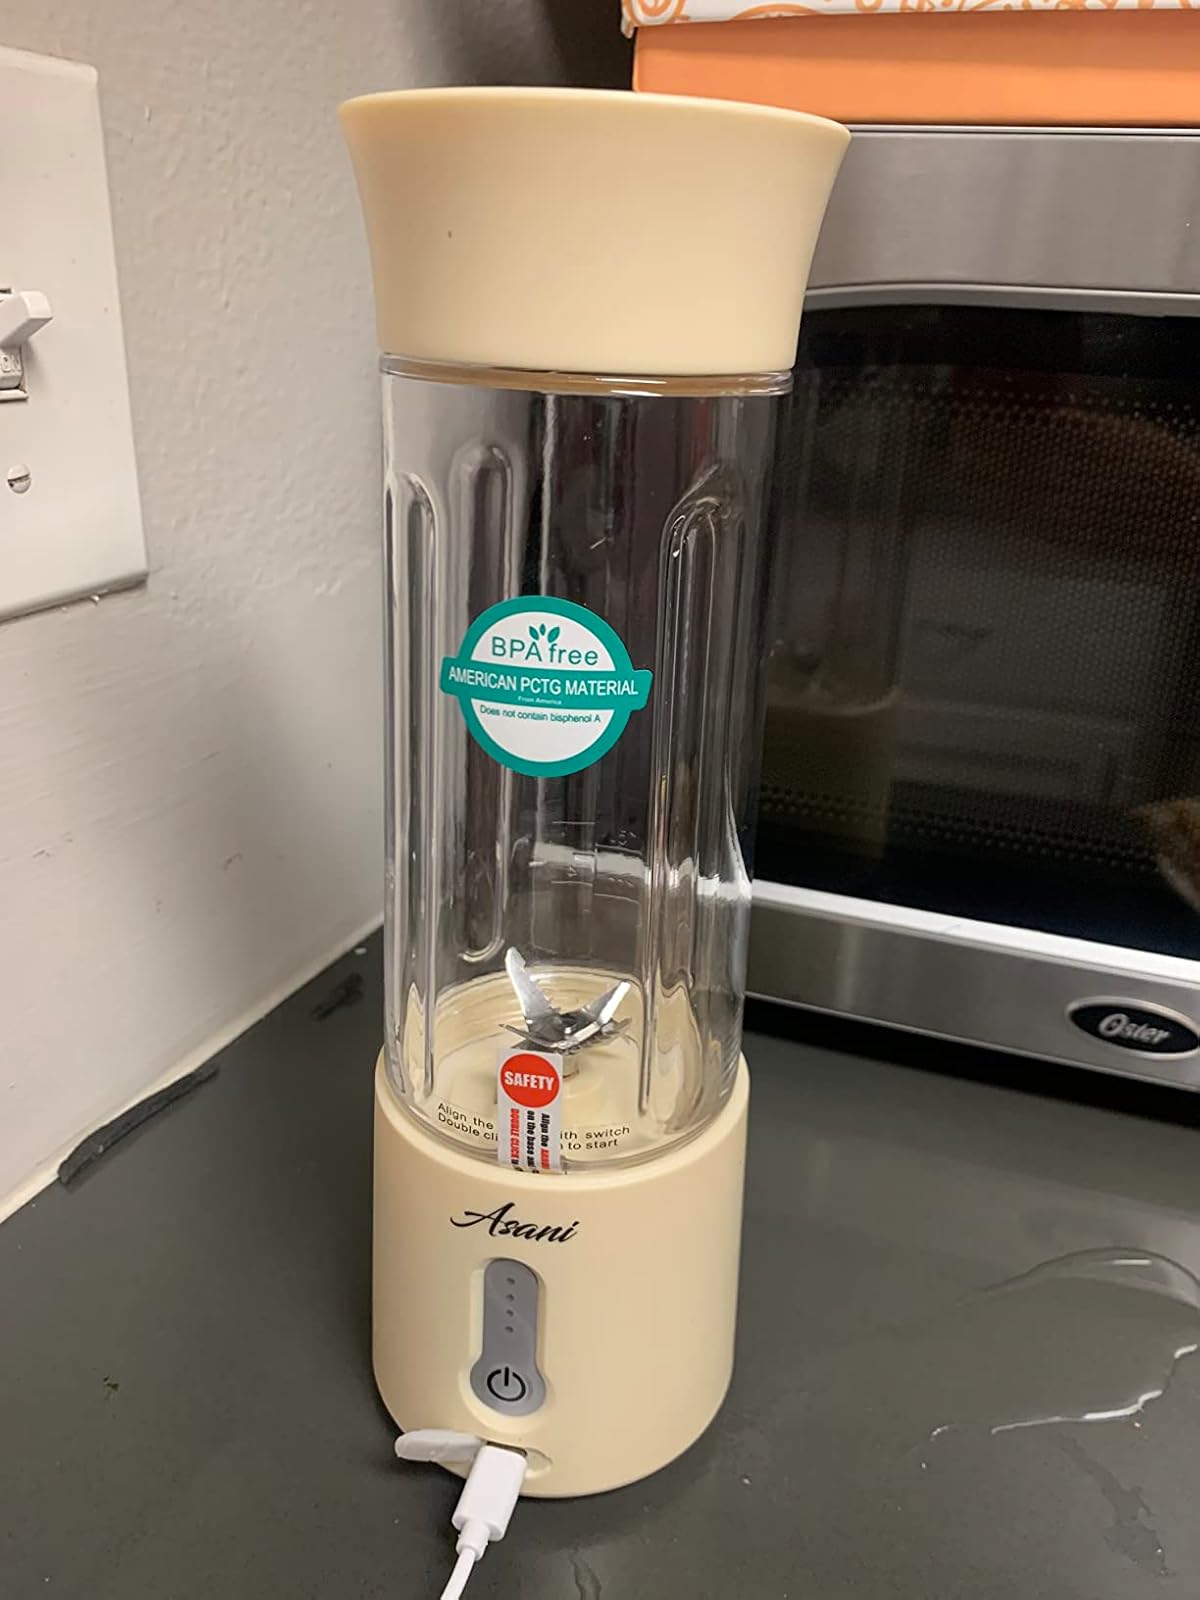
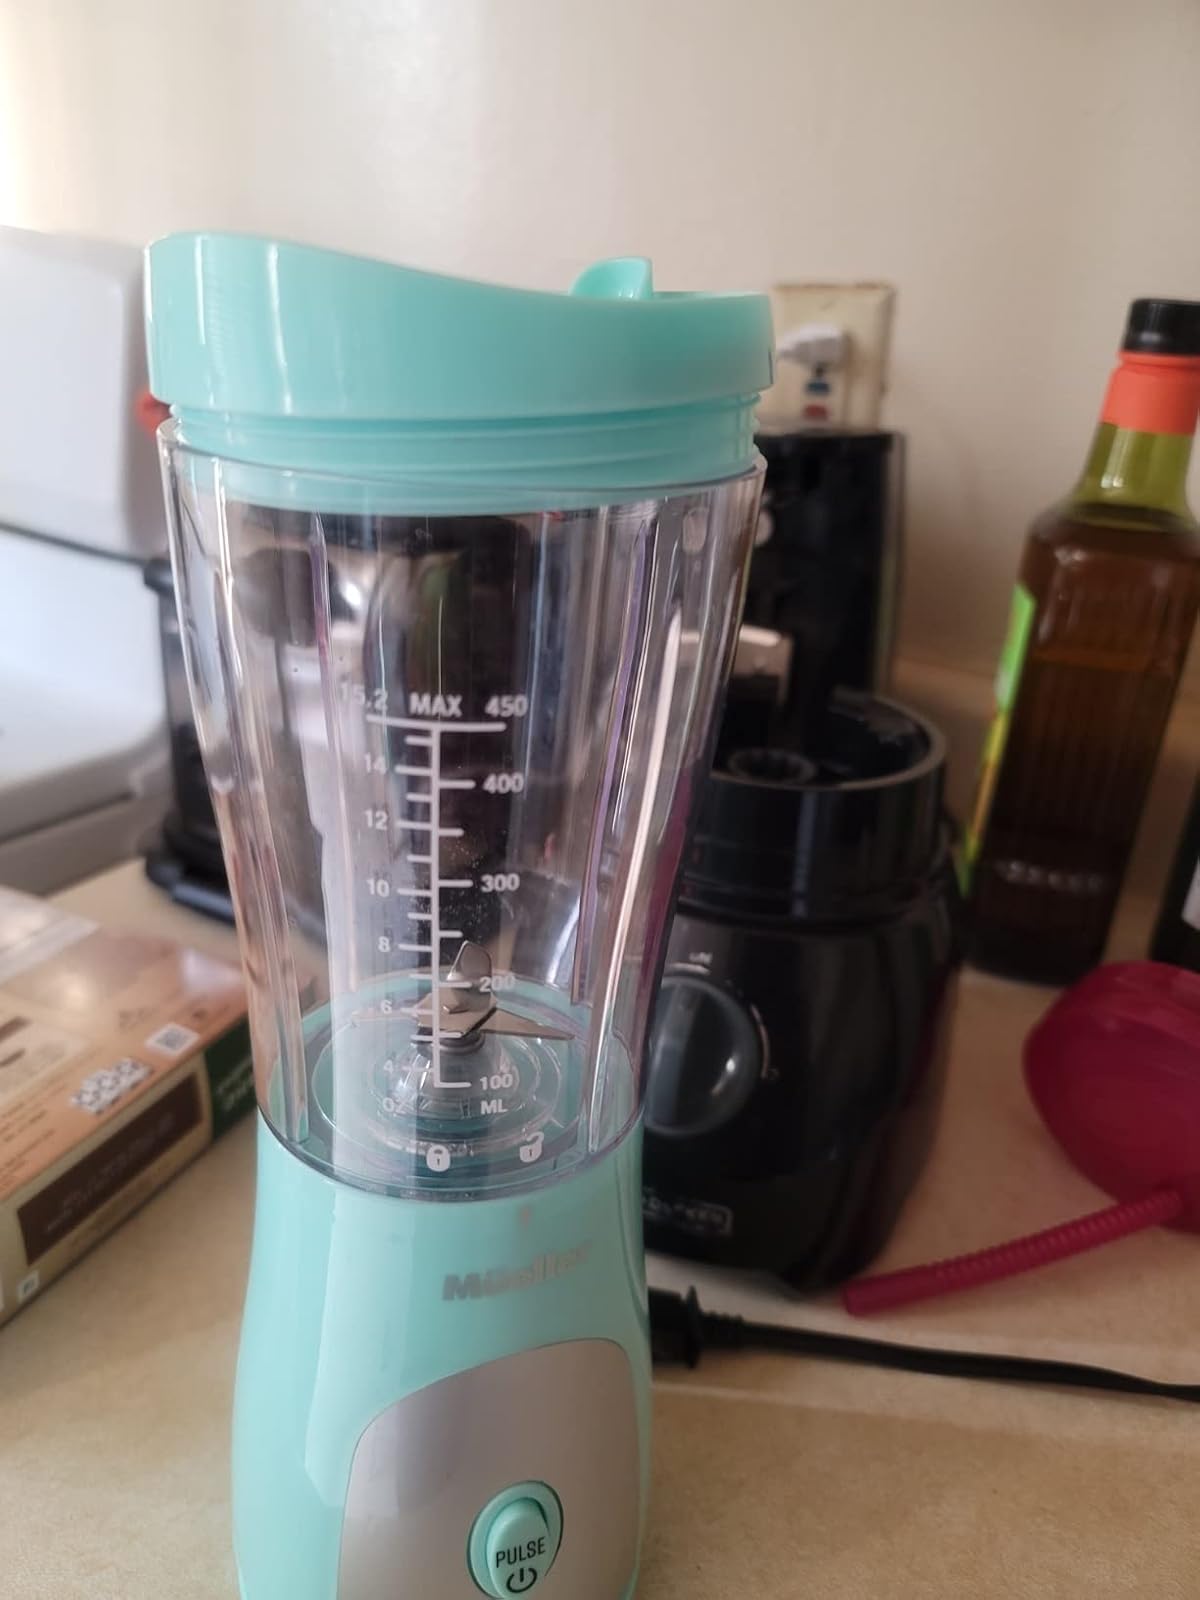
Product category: items_blender
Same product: no